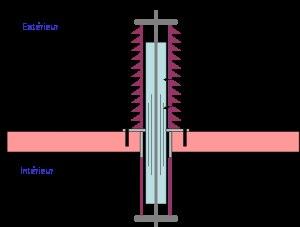
Une traversée isolée est un composant électrique proche d'un isolateur « servant à faire passer un ou plusieurs conducteurs à travers une paroi, telle qu'un mur ou une cuve en isolant le ou les conducteurs de cette paroi. » On les retrouve également sur les transformateurs et les GIS pour isoler les conducteurs entre eux.